Harry Love (lawman)

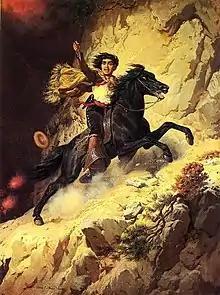
Joaquín Murrieta, called the "Robin Hood of California", was a notorious outlaw during the California Gold Rush.

In 1850 during the California Gold Rush, Love came to California to seek his fortune but was unsuccessful in the mines. Instead, he became a Deputy Sheriff in Santa Barbara, California. Later in 1852, he also worked as a bounty hunter, hunting for three mounted men seen in the area, thought to be the killers of Allen B. Ruddle, an unarmed young man robbed while traveling in a wagon to Stockton. To earn the large reward for the capture of these men, put up by Ruddles family, Love and a partner, tracked the three riders to Rancho San Luis Gonzaga at the foot of Pacheco Pass then one of them with another man to Buenaventura in Santa Barbara County. There in June 1852, they captured the one of two men they had followed, Pedro Gonzalez, later found to be a member of Joaquin Murrieta's gang, who had been accused of murder. However, at the Cuesta del Conejo, Love killed Gonzalez when Gonzalez tried escaping custody during a water stop on the way to Los Angeles.